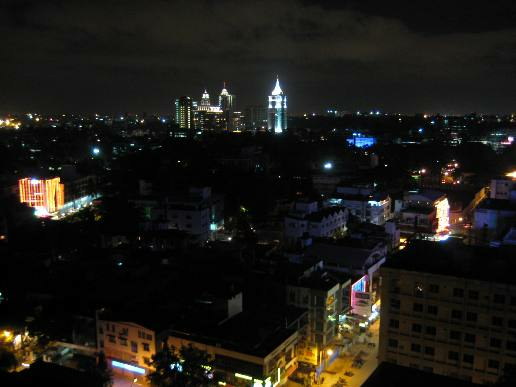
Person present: No